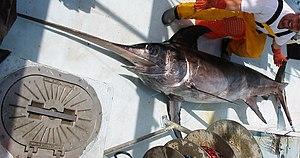
L'espadon est une espèce de poissons pélagiques des mers tropicales et tempérées, unique représentant de la famille des Xiphiidés. Il peut dépasser les 2 m de long et peser plus de 100 kg. Il possède un long « bec » plutôt aplati qui représente le tiers de la longueur totale de l'animal. L'espadon se nourrit de calmars et de poissons. Il peut atteindre les 90 km/h en vitesse de pointe.